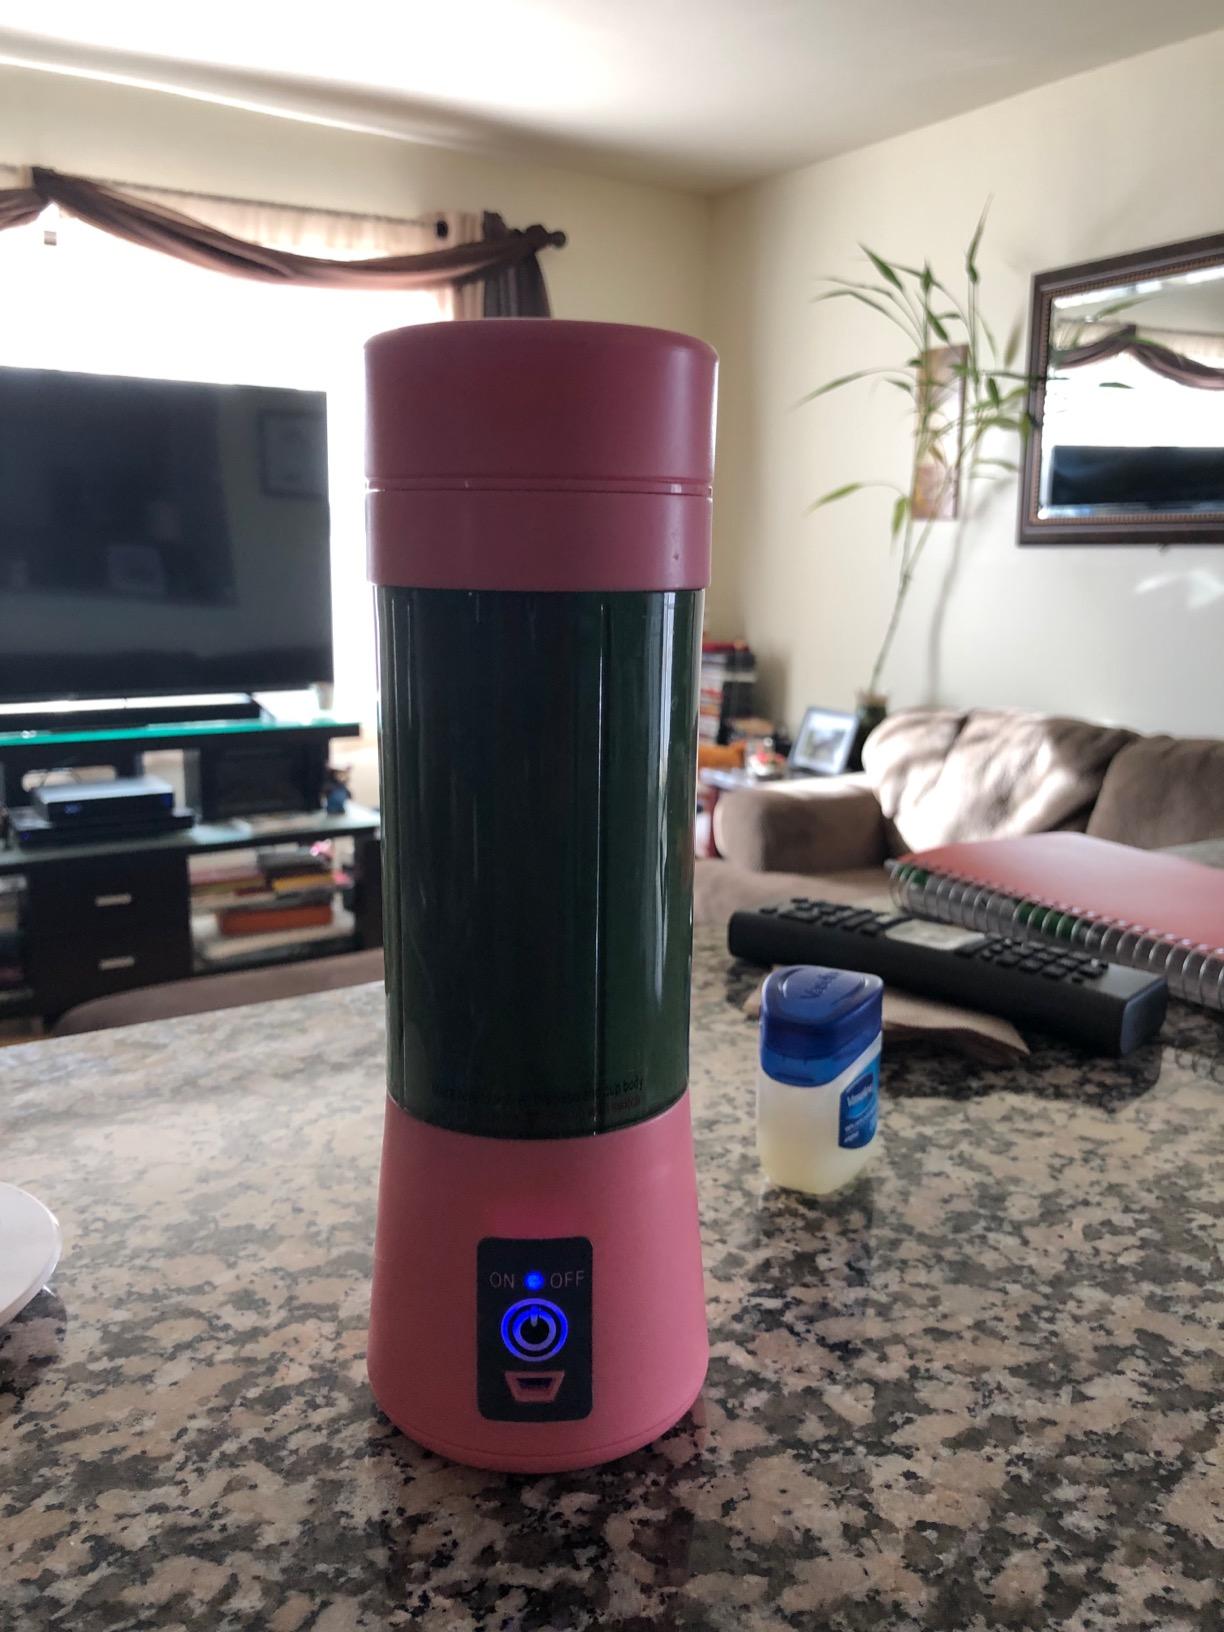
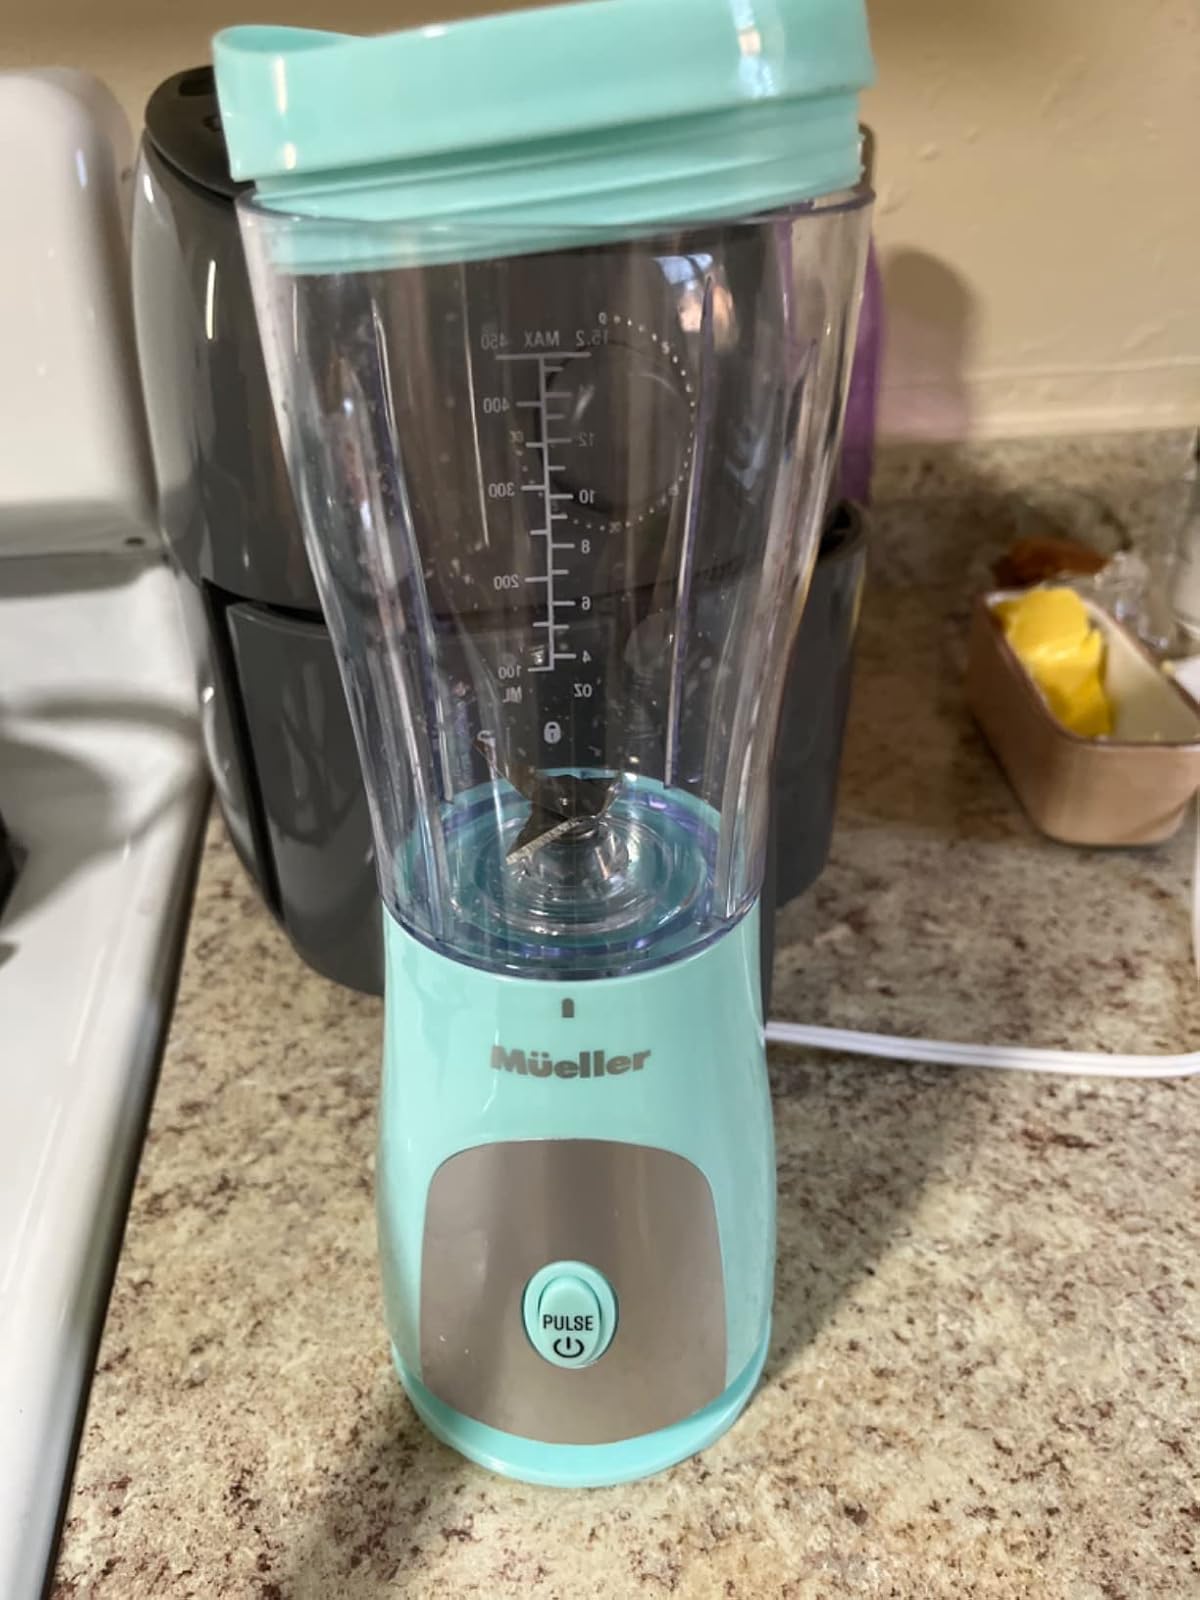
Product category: items_blender
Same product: no